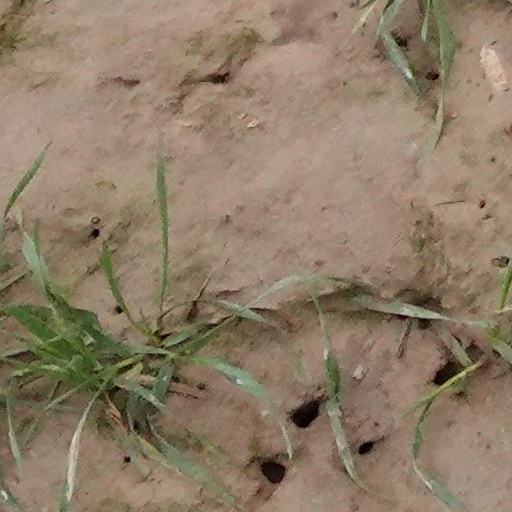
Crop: wheat